Whole Foods Market

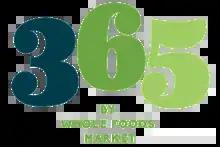
365 by Whole Foods Market logo

In January 2008, Whole Foods Market was the first U.S. supermarket to commit to eliminating disposable plastic grocery bags to help protect the environment and conserve resources, and many stores serve as a collection point for shoppers to recycle their plastic bags.